Bologna FC 1909

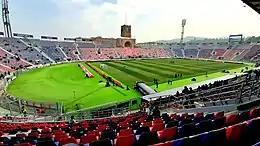
Stadio Renato Dall'Ara

It was not all doom and gloom for the club, however; in the 1970s, they won the Italian Cup twice, the second final of which was against Palermo. The game was tense and finished 1–1 before going to a penalty shootout, where Bologna won 4–3.